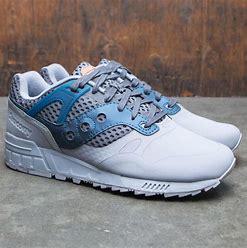
Brand: Saucony
Model: Grid SD